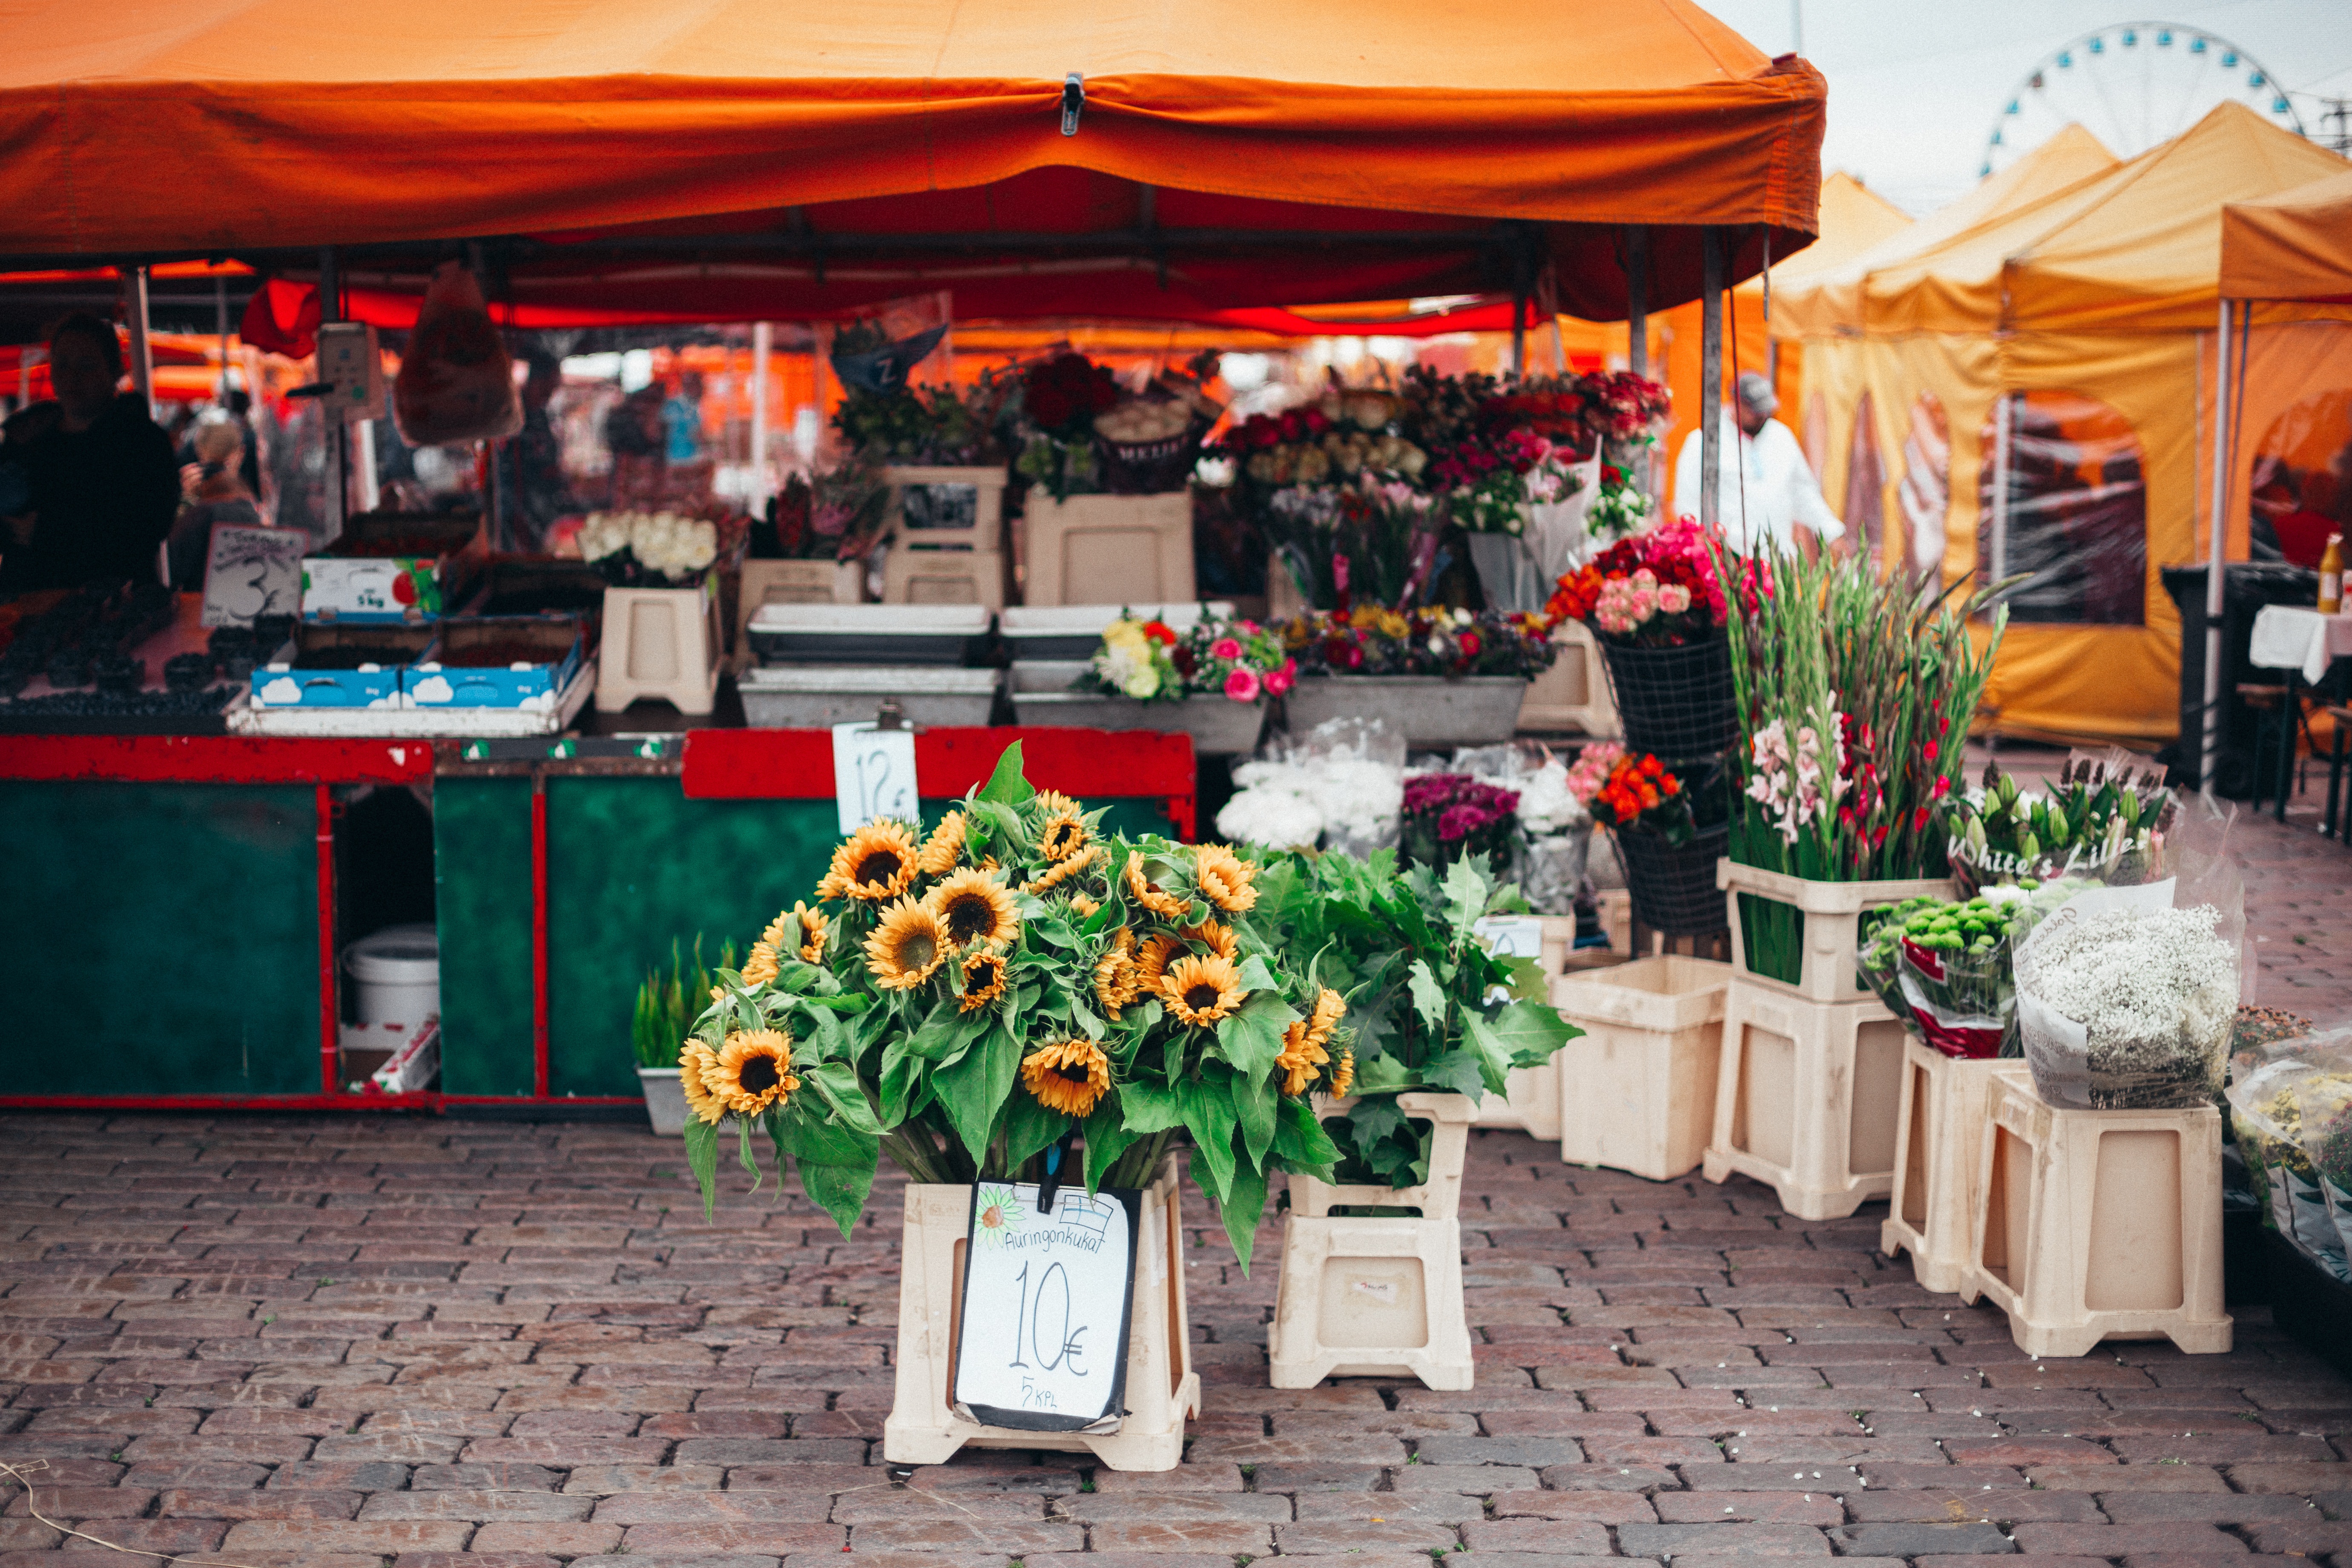
flower, floristry, flower arranging, function hall, marketplace, market, floral design, plant, stall, ceremony, city